Moran Atias

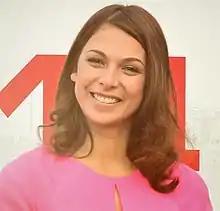
Atias in 2014

Moran Atias (born 9 April 1981) is an Israeli actress and model. She gained fame in the Italian films "Gas", "Oggi sposi", and "Mother of Tears". She is best known for her work with Paul Haggis in the 2008 TV series "Crash" and the 2013 film "Third Person". She also starred on the FX television series "Tyrant".